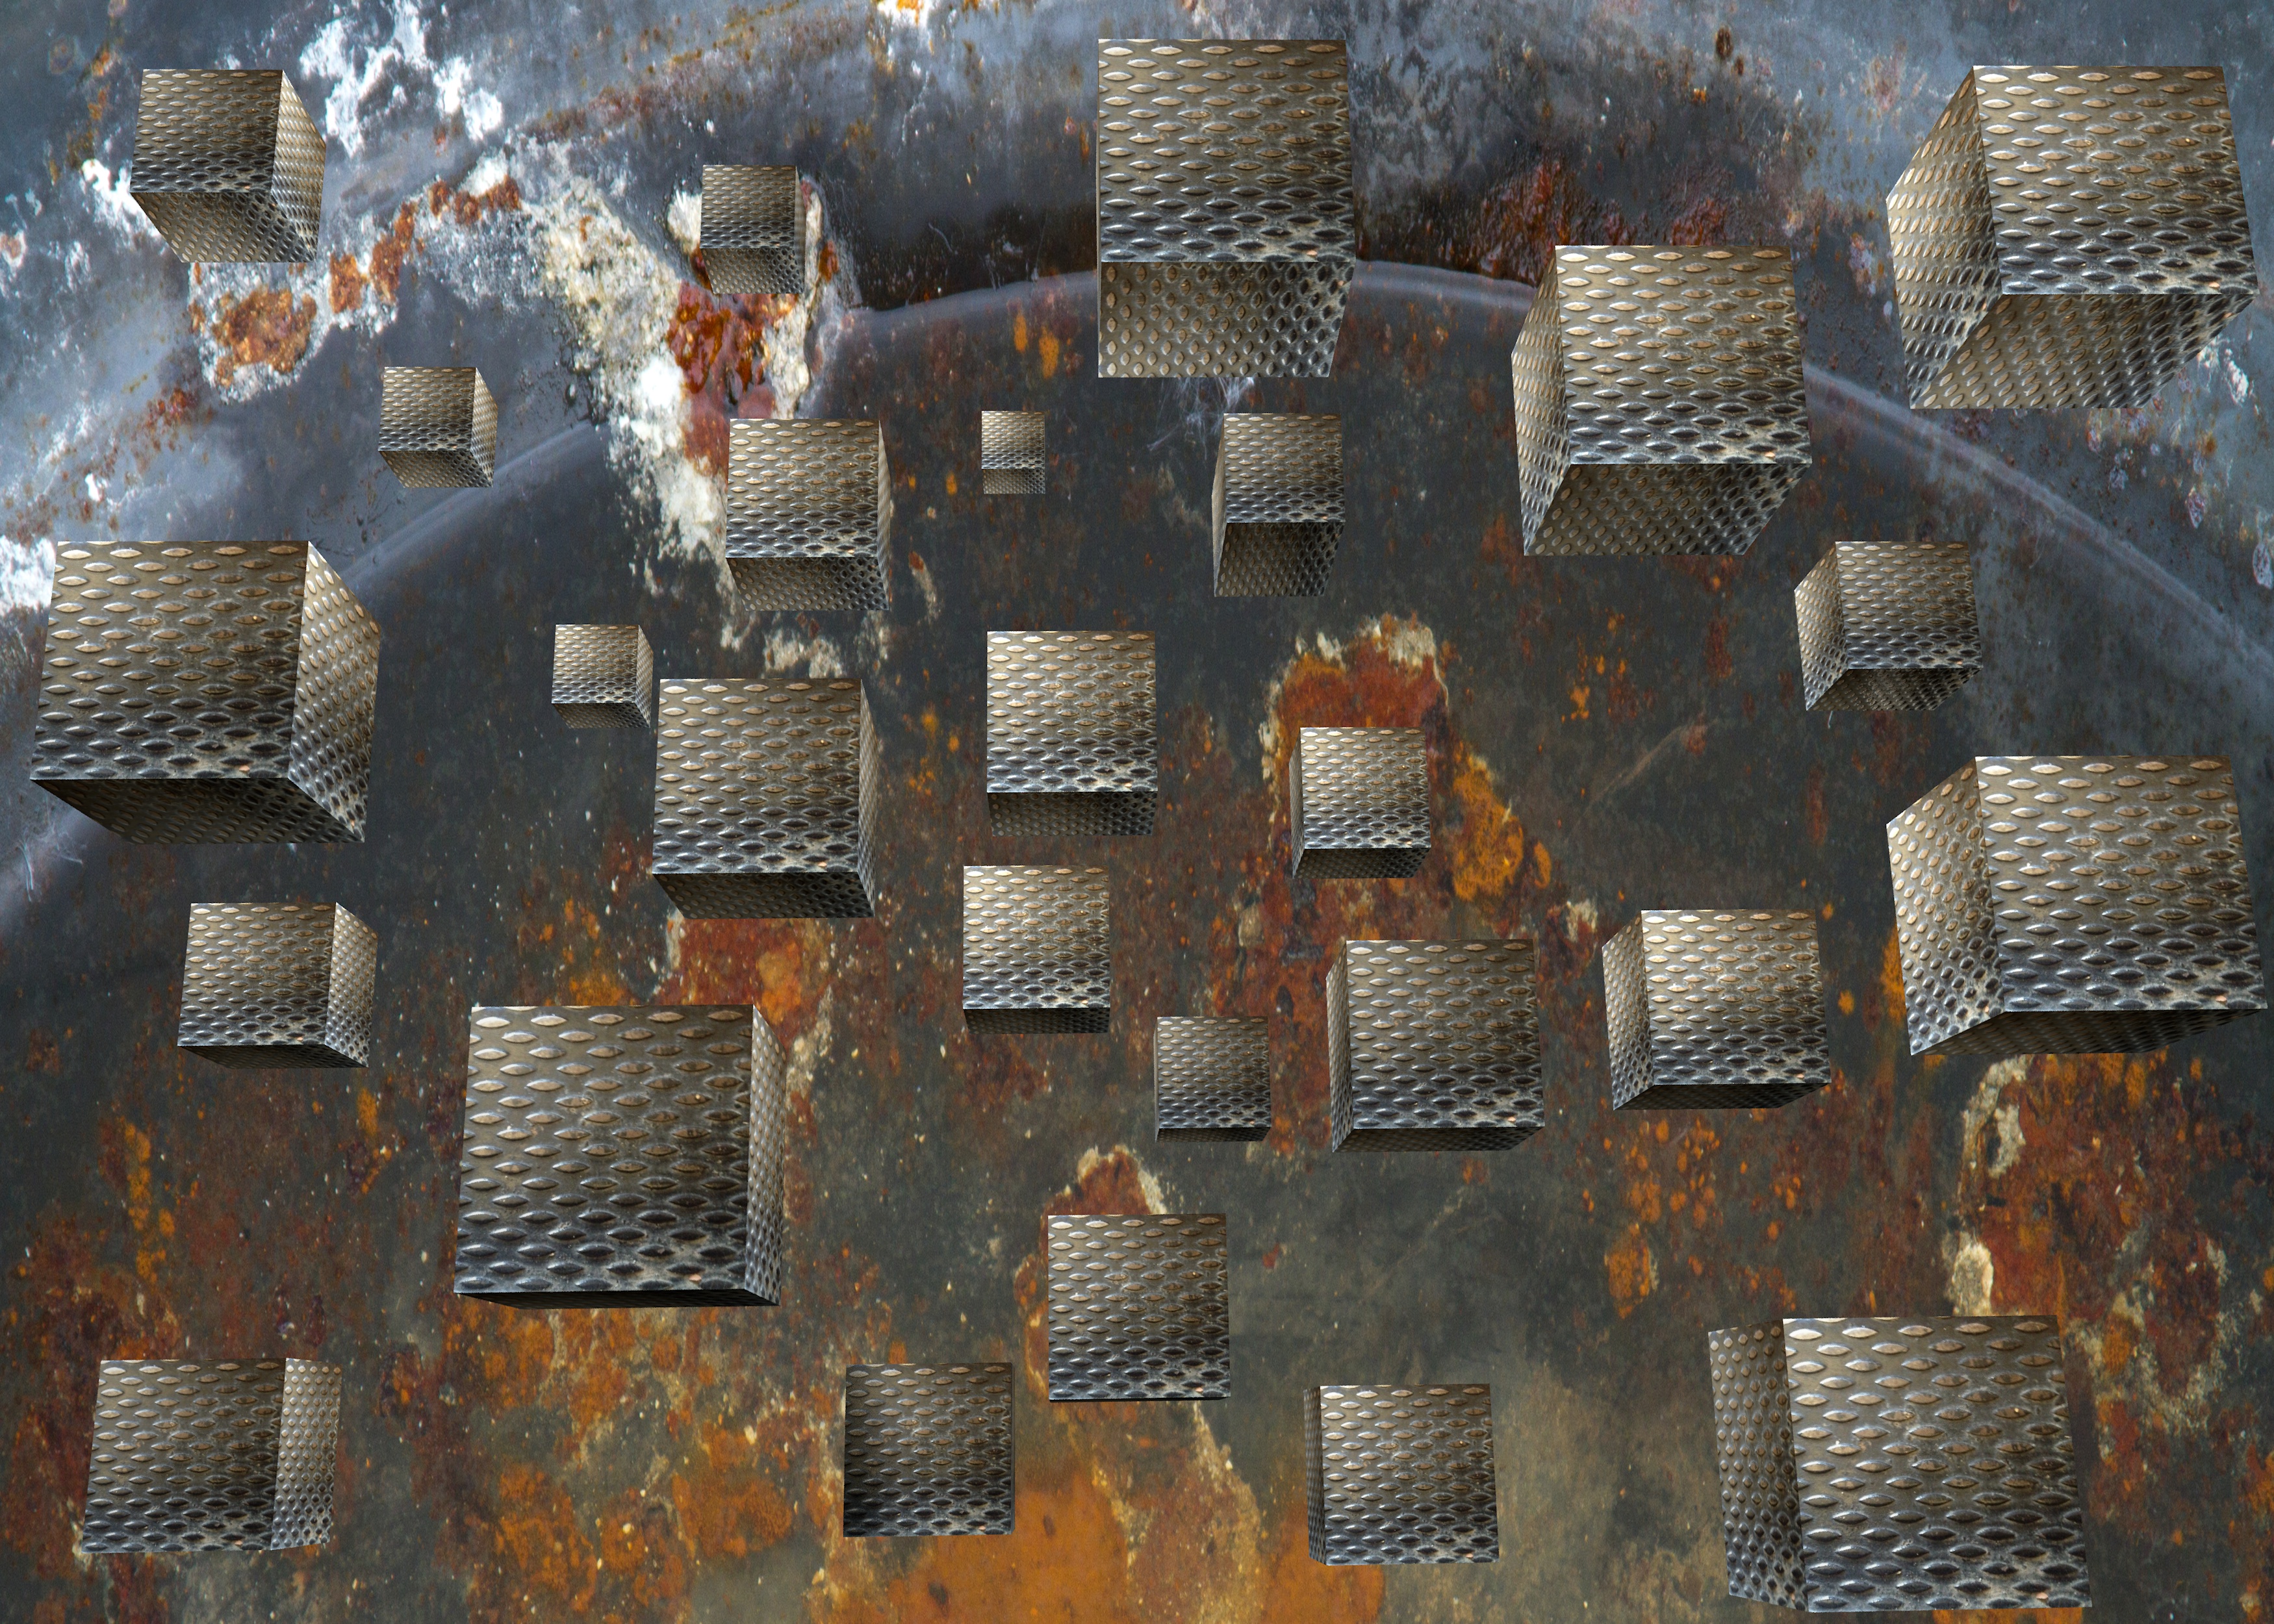
background, metal, pattern, texture, metallic, material, abstract, design, surface, structure